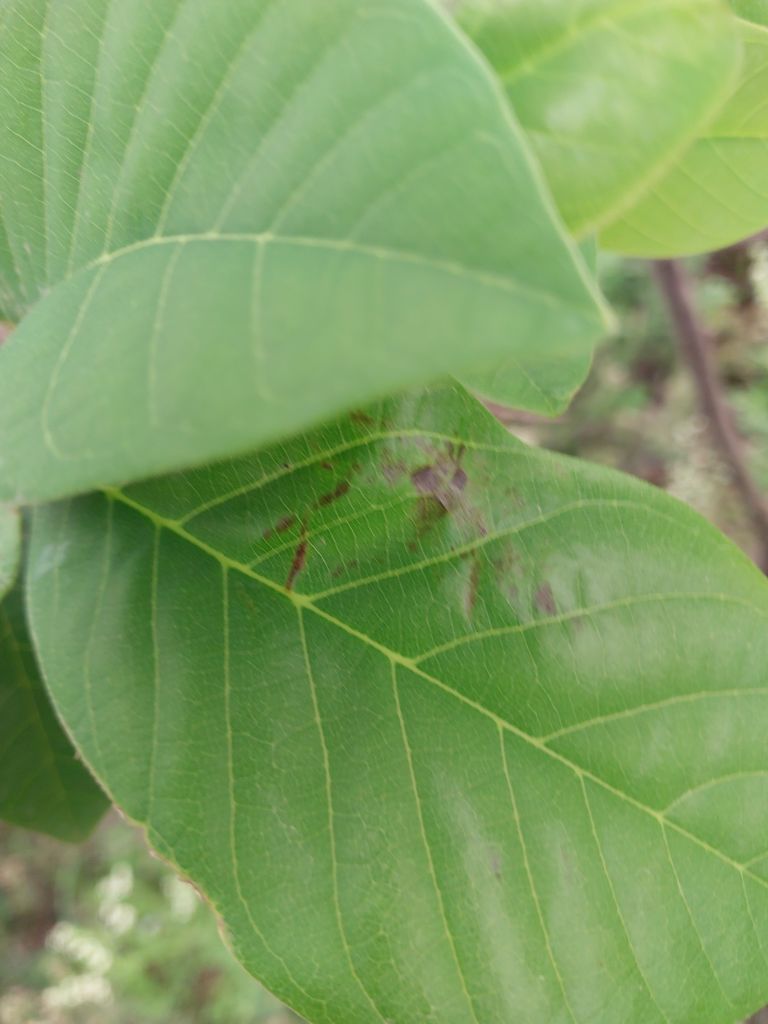
Disease label: Leaf spot on Leaves